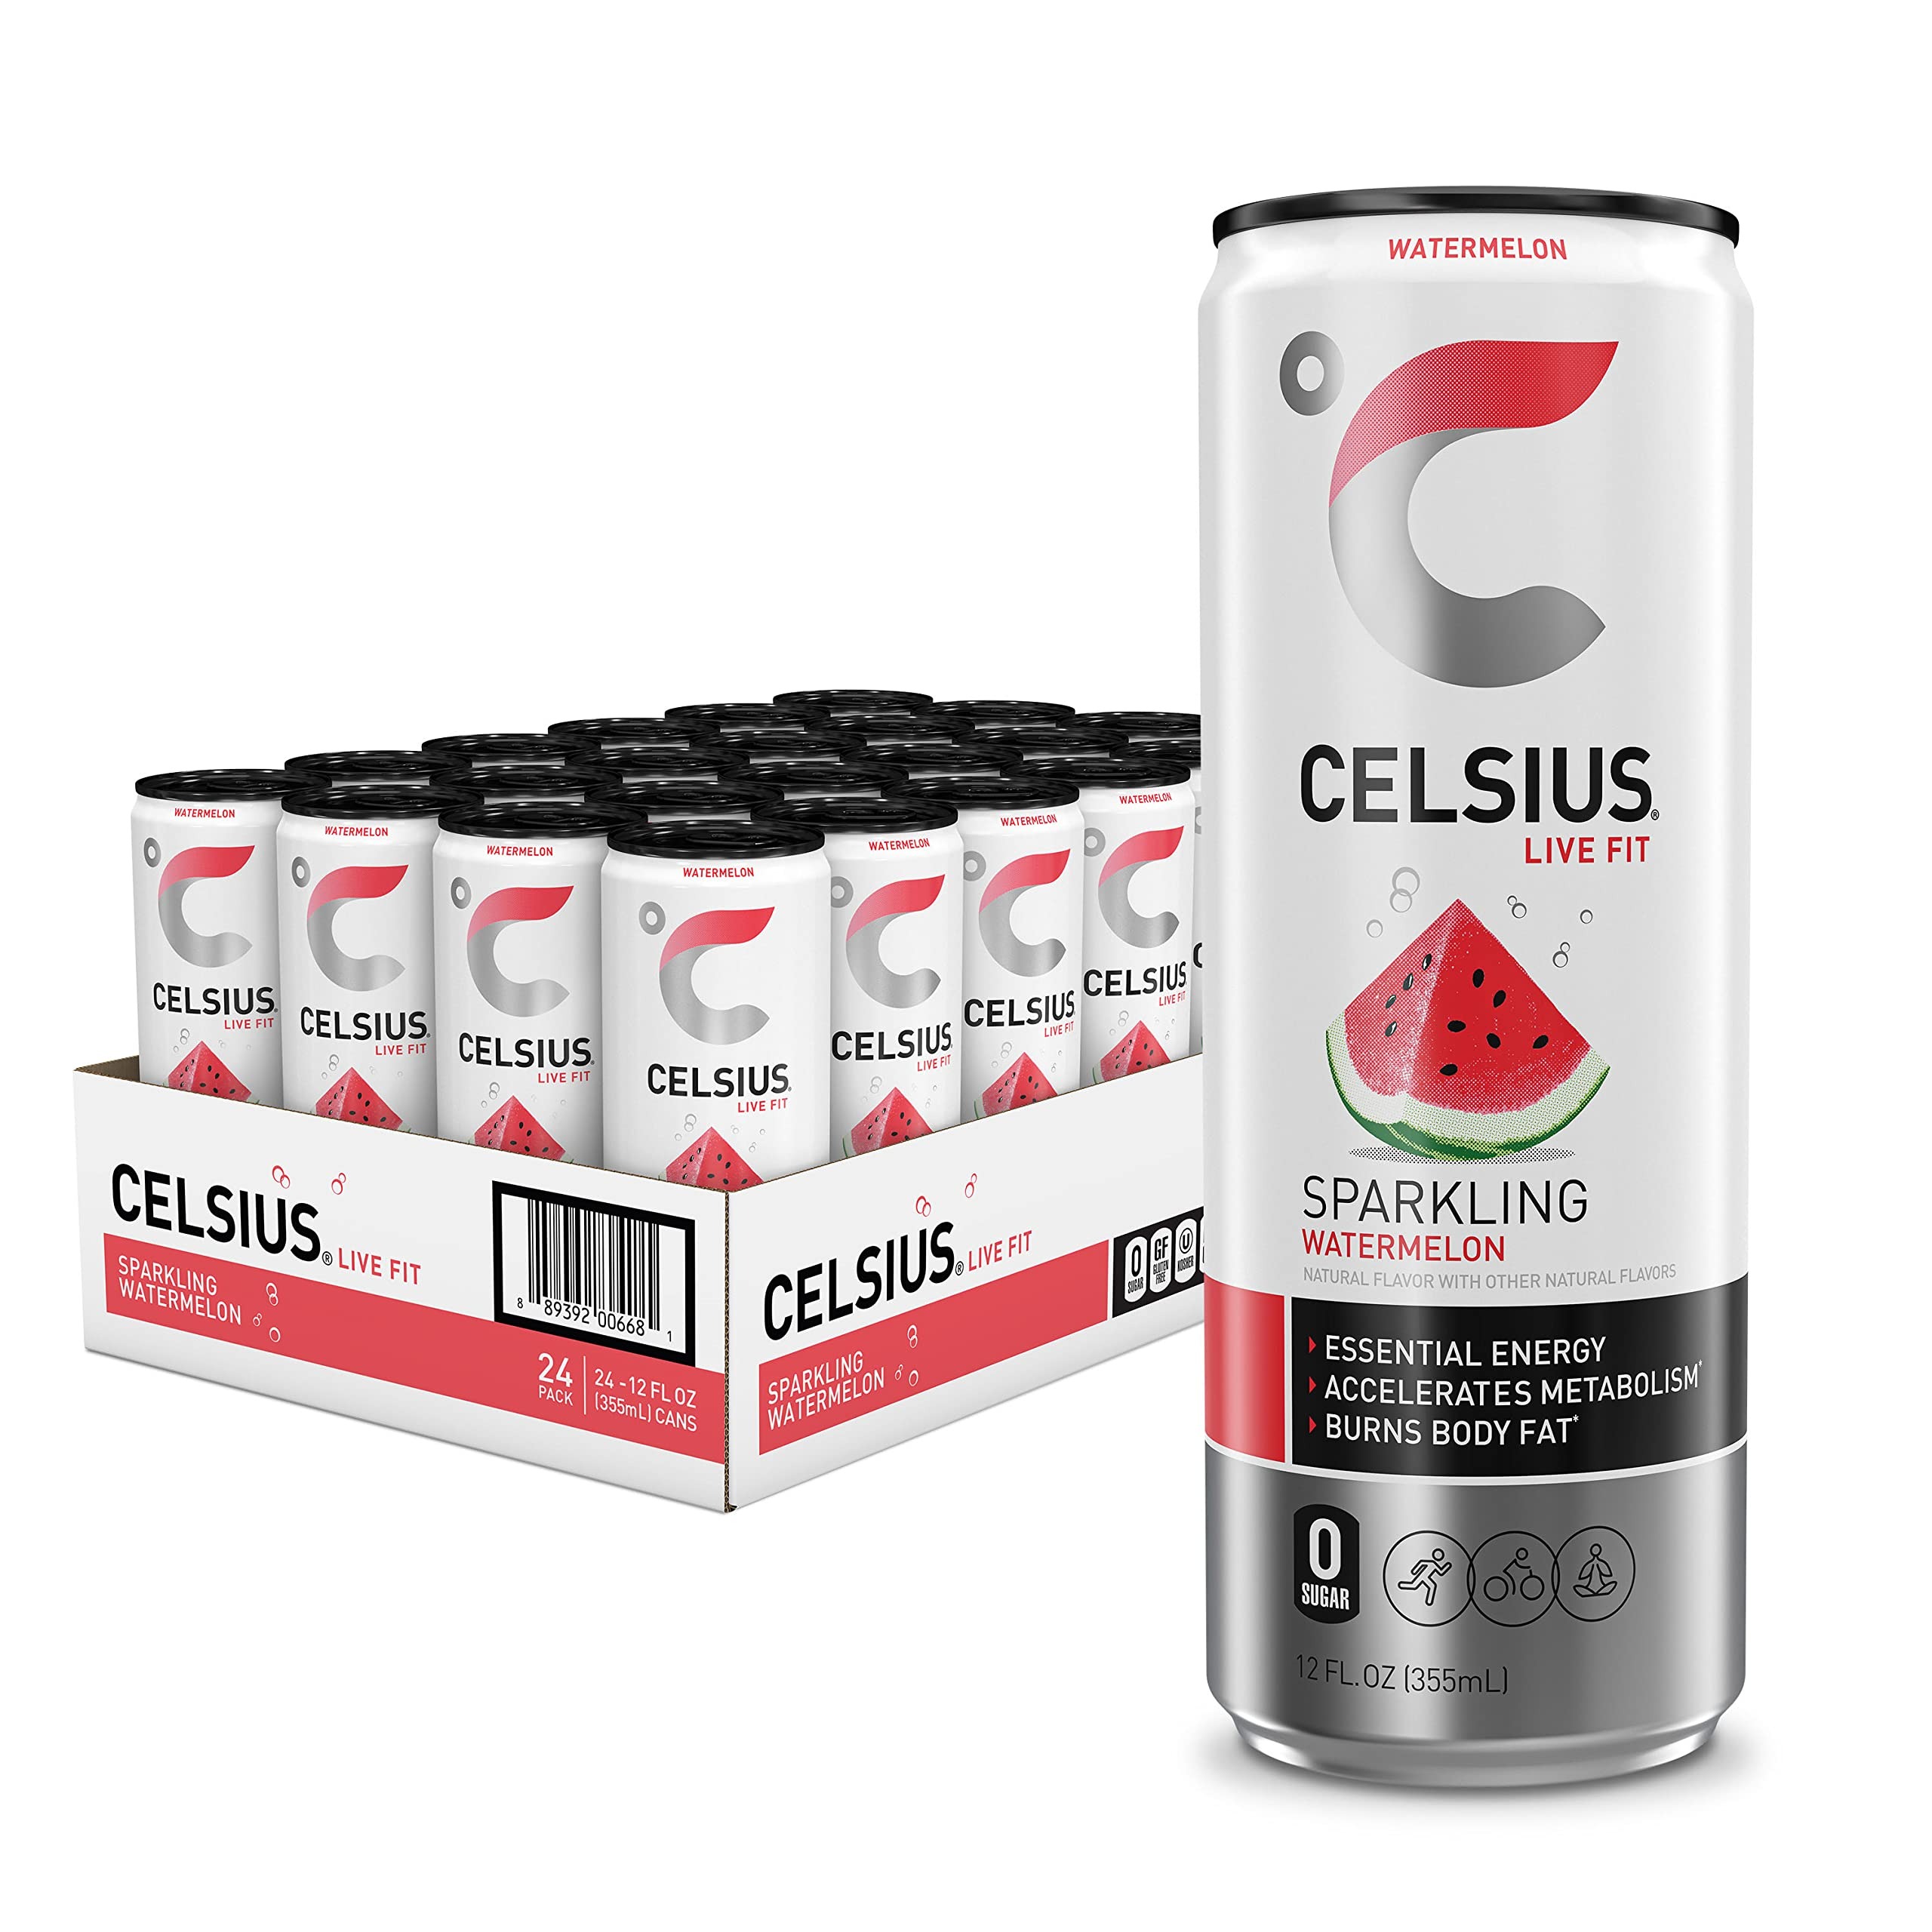
Item Name: CELSIUS Sparkling Watermelon, Functional Essential Energy Drink, 12 Fl Oz (Pack of 24)
Bullet Point 1: Essential Energy
Bullet Point 2: No Sugar, No Preservatives
Bullet Point 3: No Artificial Flavors or Colors
Bullet Point 4: 7 Essential Vitamins
Bullet Point 5: Gluten-Free, Kosher, Non-GMO, & Certified Vegan
Bullet Point 6: Sparkling Watermelon, 12 oz. Slim Can, Pack of 24
Value: 288.0
Unit: Fl Oz

Price: 2.79